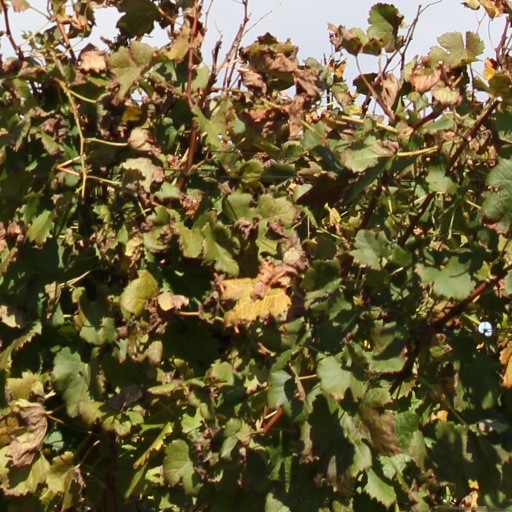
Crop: grape